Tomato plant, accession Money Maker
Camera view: vertical (180 deg); turntable rotation: 120 degrees
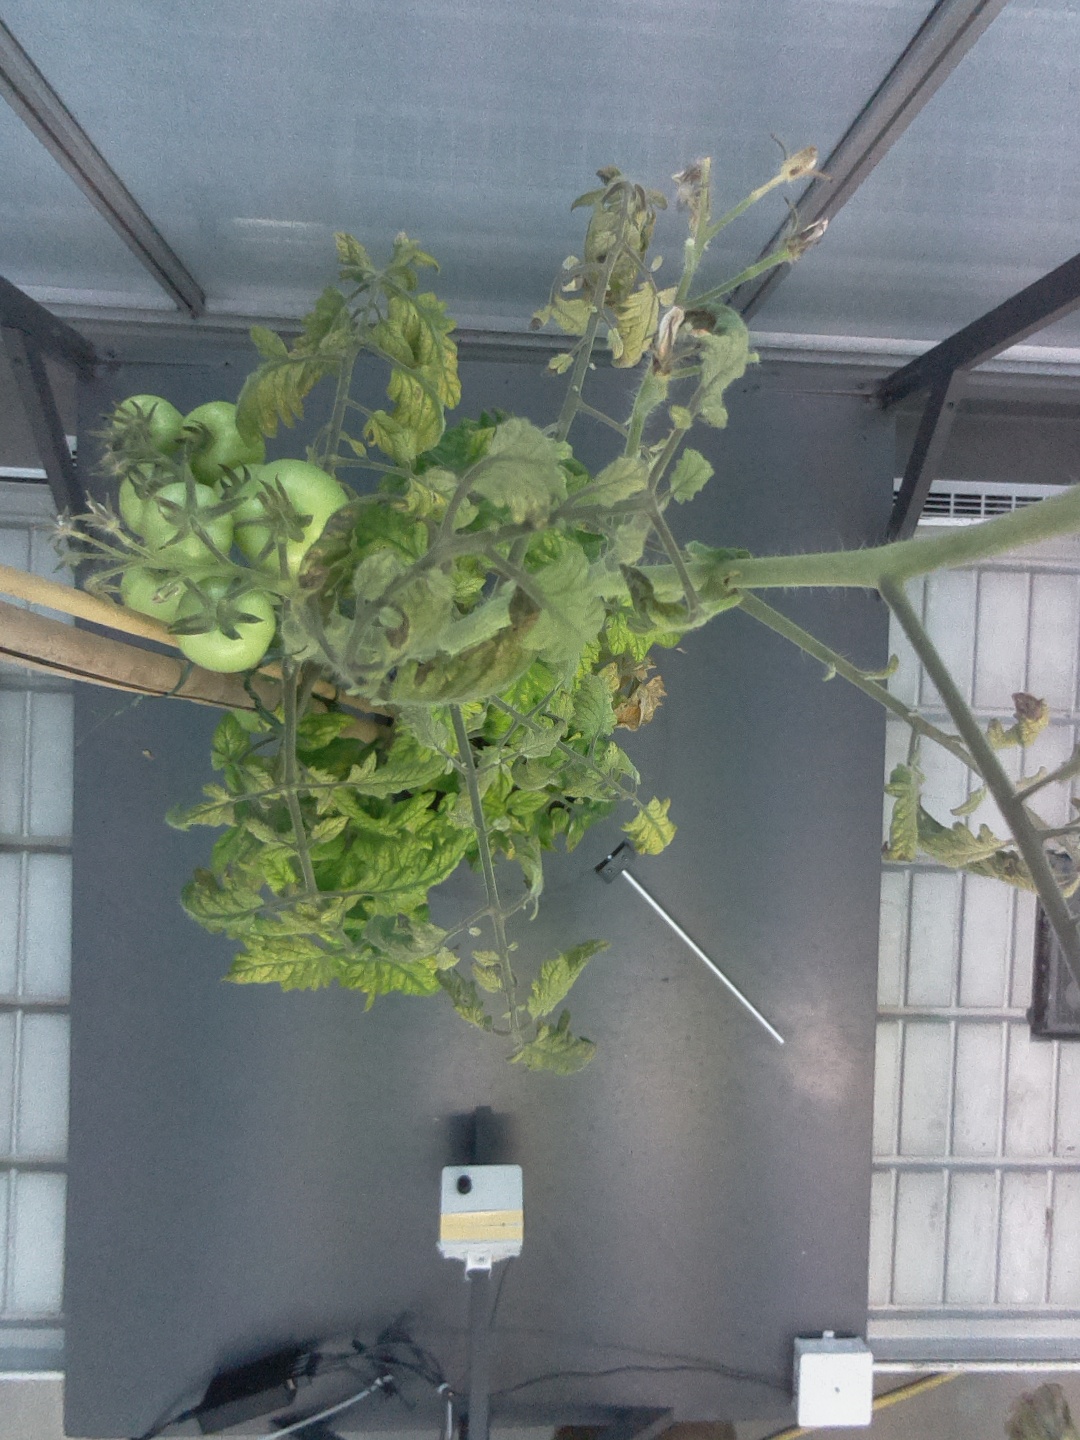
BBCH growth stage 79: 90% -100% of final fruit size